Felipe Kast

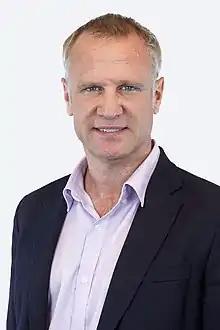
Official portrait, 2022.

Felipe José Kast Sommerhoff (born 9 June 1977) is a Chilean economist, researcher, consultant, and politician.